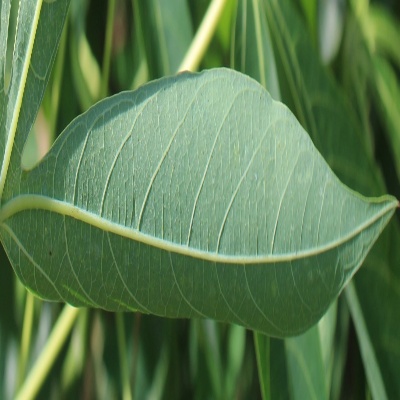
Crop: Cassava
Condition: healthy